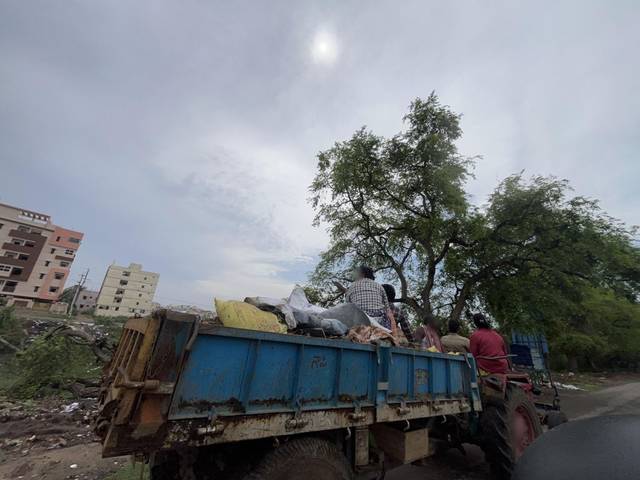
Region: India
Coordinates: 16.476, 80.668